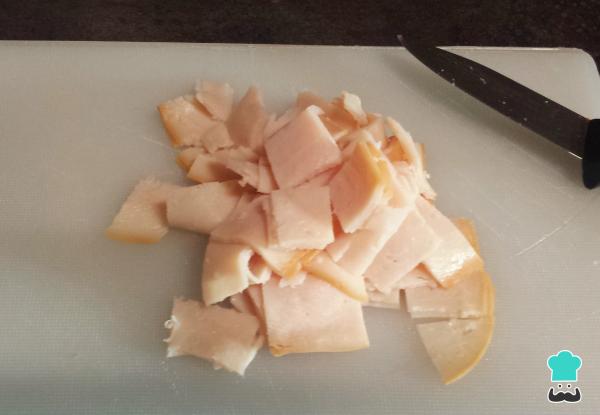
Lo primero que haremos para hacer este delicioso sándwich de huevo será precisamente hacer unos huevos revueltos. Para ello, empieza por rallar el queso, cortar el jamón finamente y calentar una sartén con la mantequilla para que empiece a derretirse.